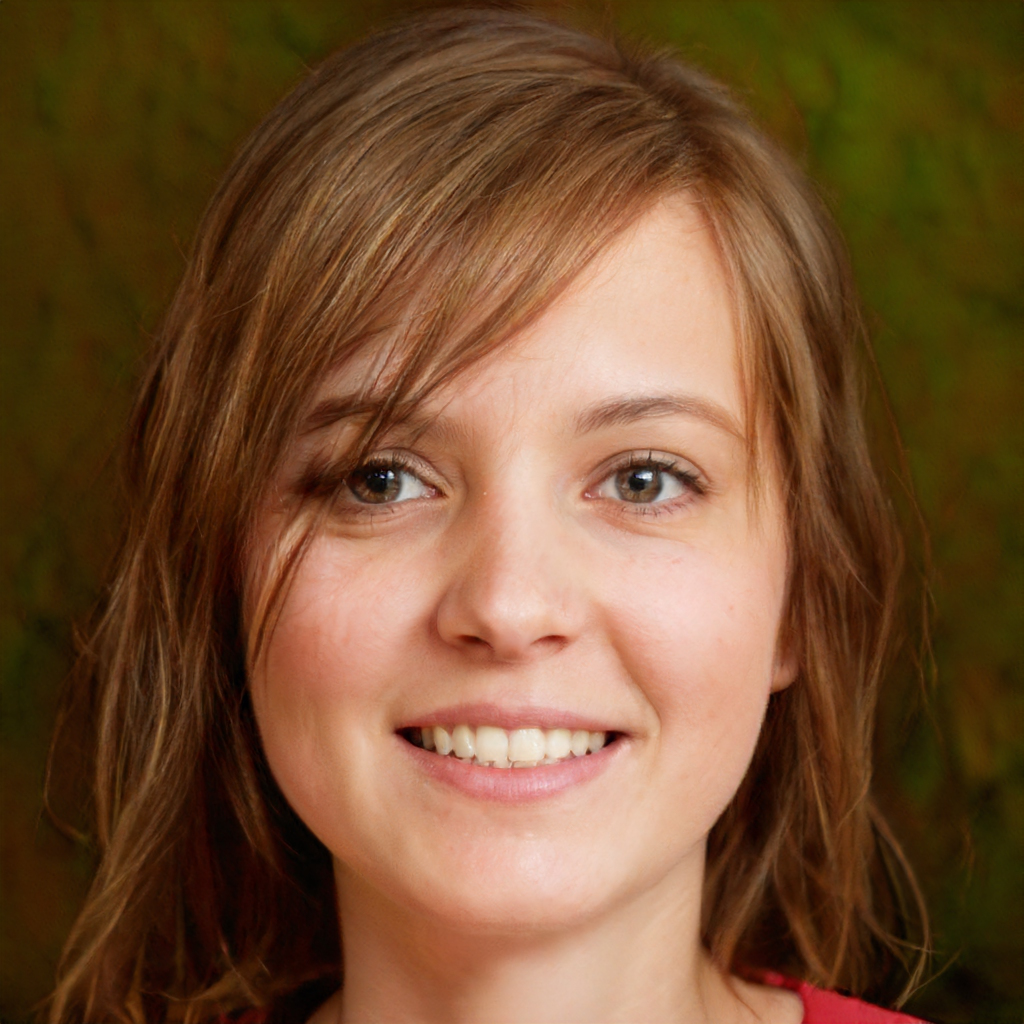
Portrait style: Real Portrait